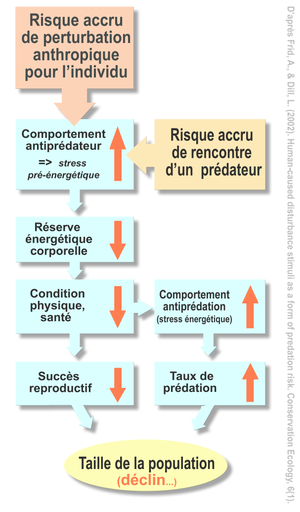
Schéma simplifié présentant les effets du dérangement (anthropique) quand cette perturbation s'ajoute aux effets de stress de la prédation naturelle. D'après Frid &amp
Dans le domaine de l'écologie et de l'éthologie on parle de dérangement quand un comportement humain a une incidence négative sur celui de la faune, en particulier dans ses activités de nourrissage, migration, reproduction mise bas, élevage des petits, hibernation, recherche de partenaires sexuels. Cette interaction, qui peut être observée dans un environnement naturel ou non, se caractérise par un stress anormal de l'animal, forcé d'y répondre en recherchant un compromis entre prises de risque et activités d’alimentation, déplacement ou reproduction ou repos/sommeil. C'est un paramètre important de la biologie de la conservation pour de nombreuses espèces menacées, mais aussi pour des espèces banales quand leurs chances de survie sont significativement affectées par le dérangement.